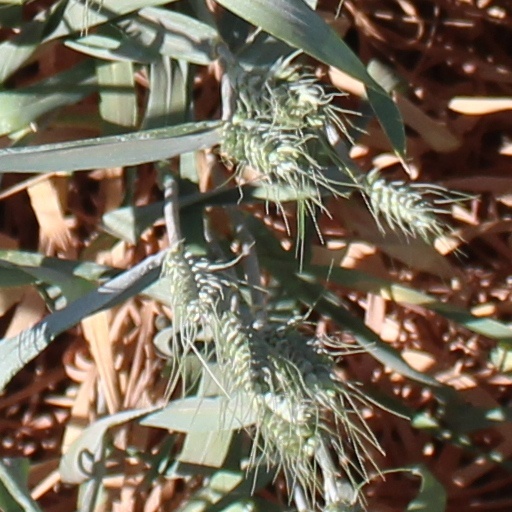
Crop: wheat